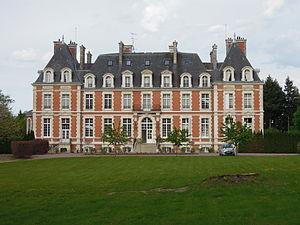
Château de la Cazine à Noth (Creuse).